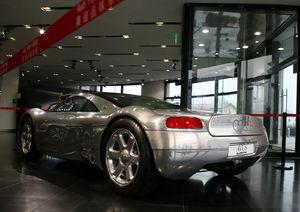
L'Audi Avus Quattro est un modèle d'automobile prototype d'Audi de 1991.